Kathy Webb

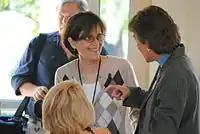
Kathy Webb with U.S. Senator Blanche Lincoln in Little Rock.

After winning a four-way Democratic primary on May 23, 2006, with 57 percent of the vote, Webb was elected without Republican opposition and was sworn into the Arkansas House of Representatives in January 2007. Webb ran unopposed in 2008 & 2010.